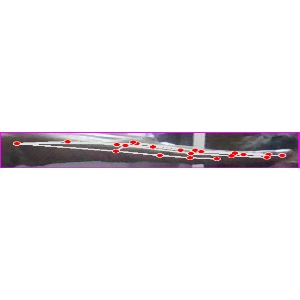
अक्षर: ज